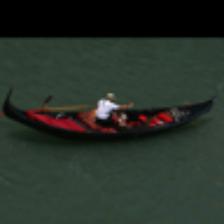
Label: NonHuman